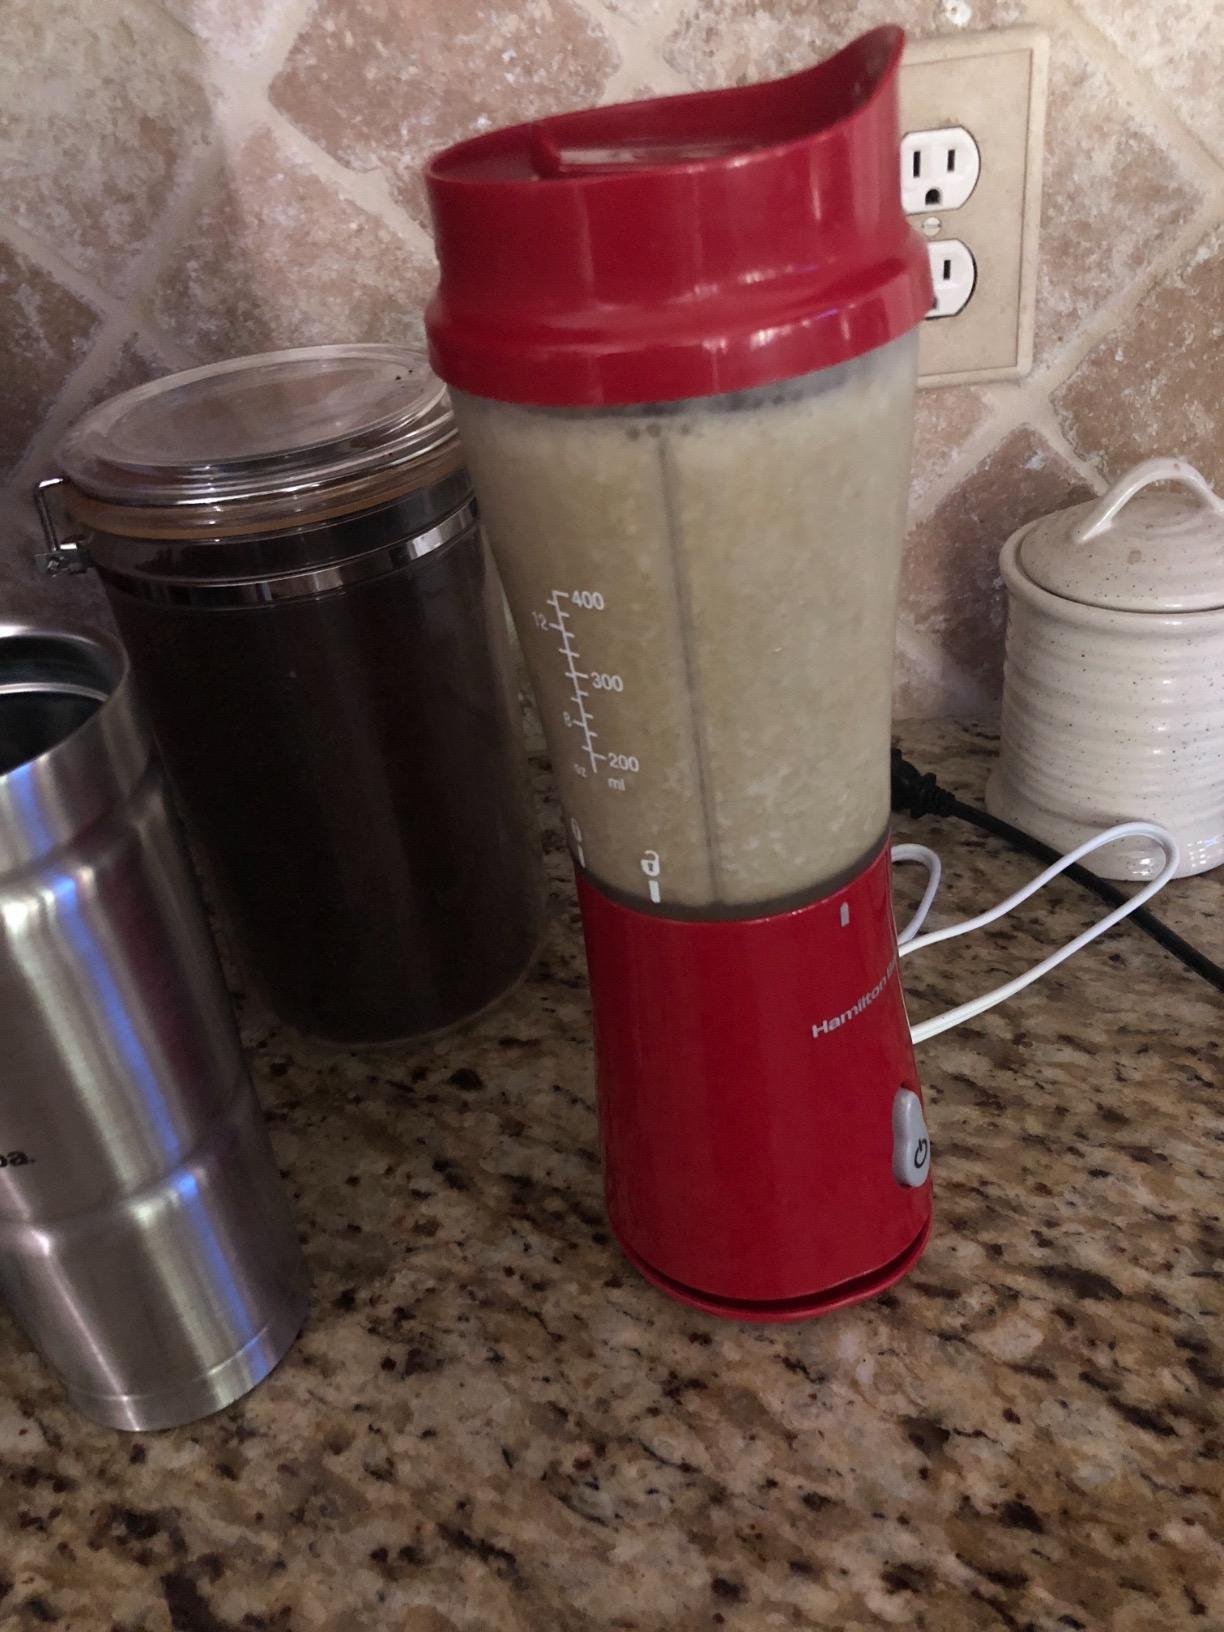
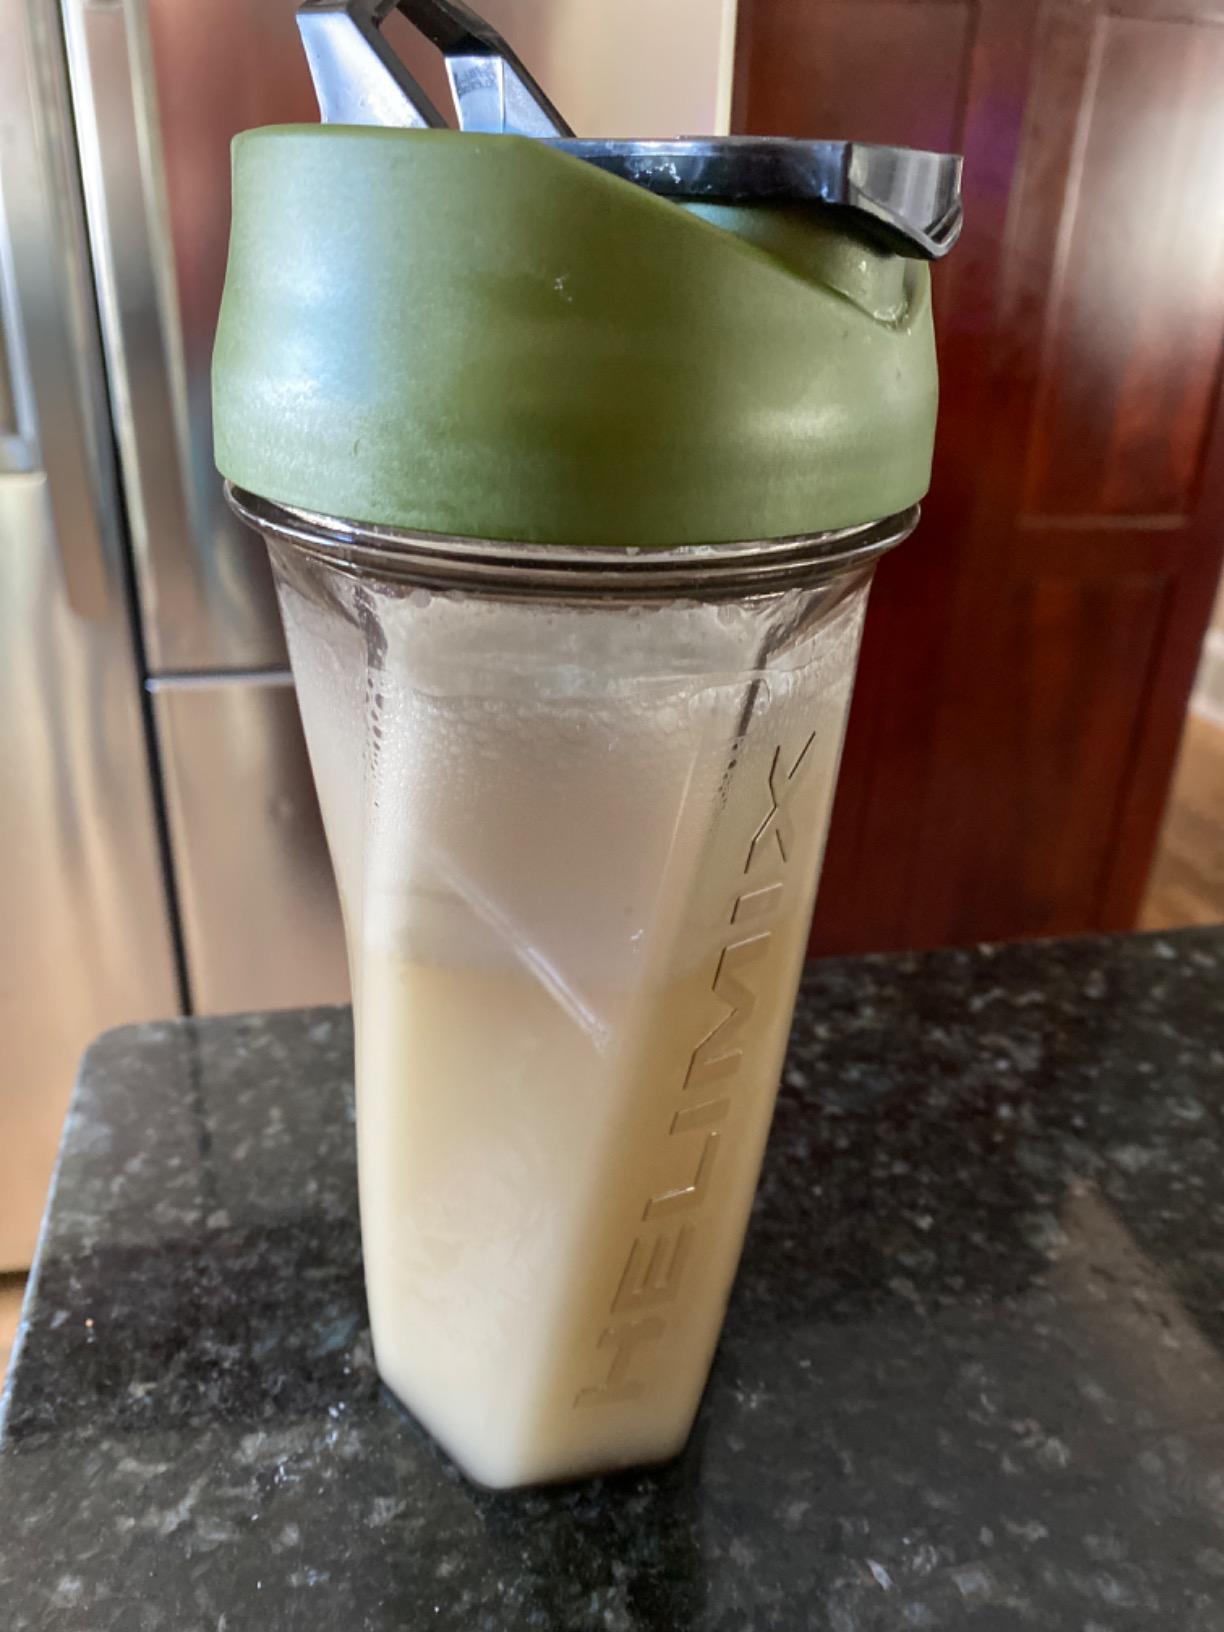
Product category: items_blender
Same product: no